William Bradbury (printer)

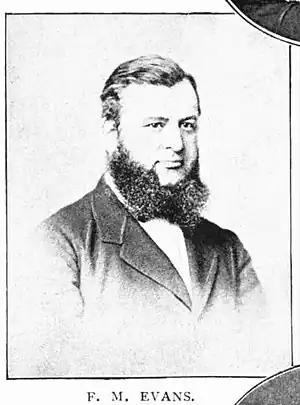
Frederick Mullett Evans, co-founder of Bradbury and Evans

In 1824 Bradbury and Dent published their first book, "The Poll for the Election of a Knight of the Shire for the County of Lincoln, taken November 26 to December 6, 1823", following which they relocated to London, where they set up their printing business at 76 Fleet Street, During one of the firm's several moves they gained another partner, Samuel Manning, and became Bradbury, Dent, and Manning. In 1830 that partnership was dissolved and Bradbury entered into a new one with the printer Frederick Mullett Evans (1803-1870). Bradbury's long experience in all aspects of printing and his ability to personally oversee the most difficult of jobs earned Evan's respect, he later commenting on "Bradbury's excellent taste as a printer and his influence in raising the quality of printing in England."